Amelia Stewart House

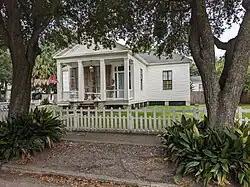
The house in 2023

The Amelia Stewart House, also known as the Carol O. Wilkinson House and William Hallett House, is a historic residence in Mobile, Alabama, United States. It was built in 1835, with a significant Greek Revival style addition to the front built in 1871. The house was placed on the National Register of Historic Places on May 29, 1992, based on its architectural significance.